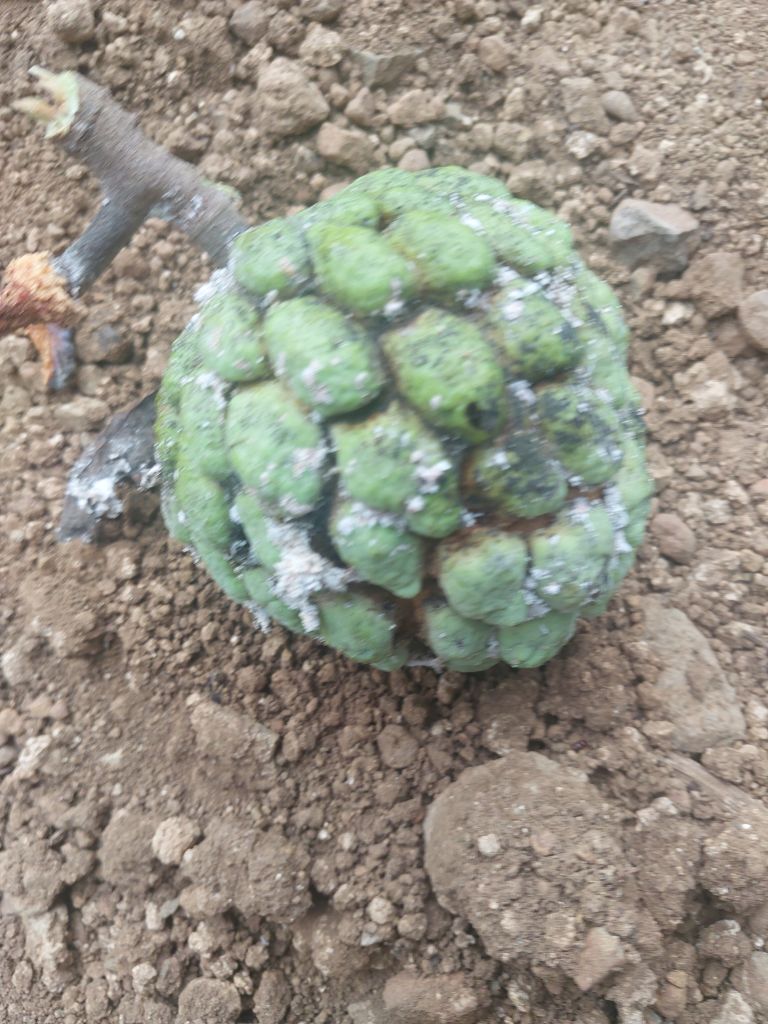
Disease label: Leaf spot on fruit